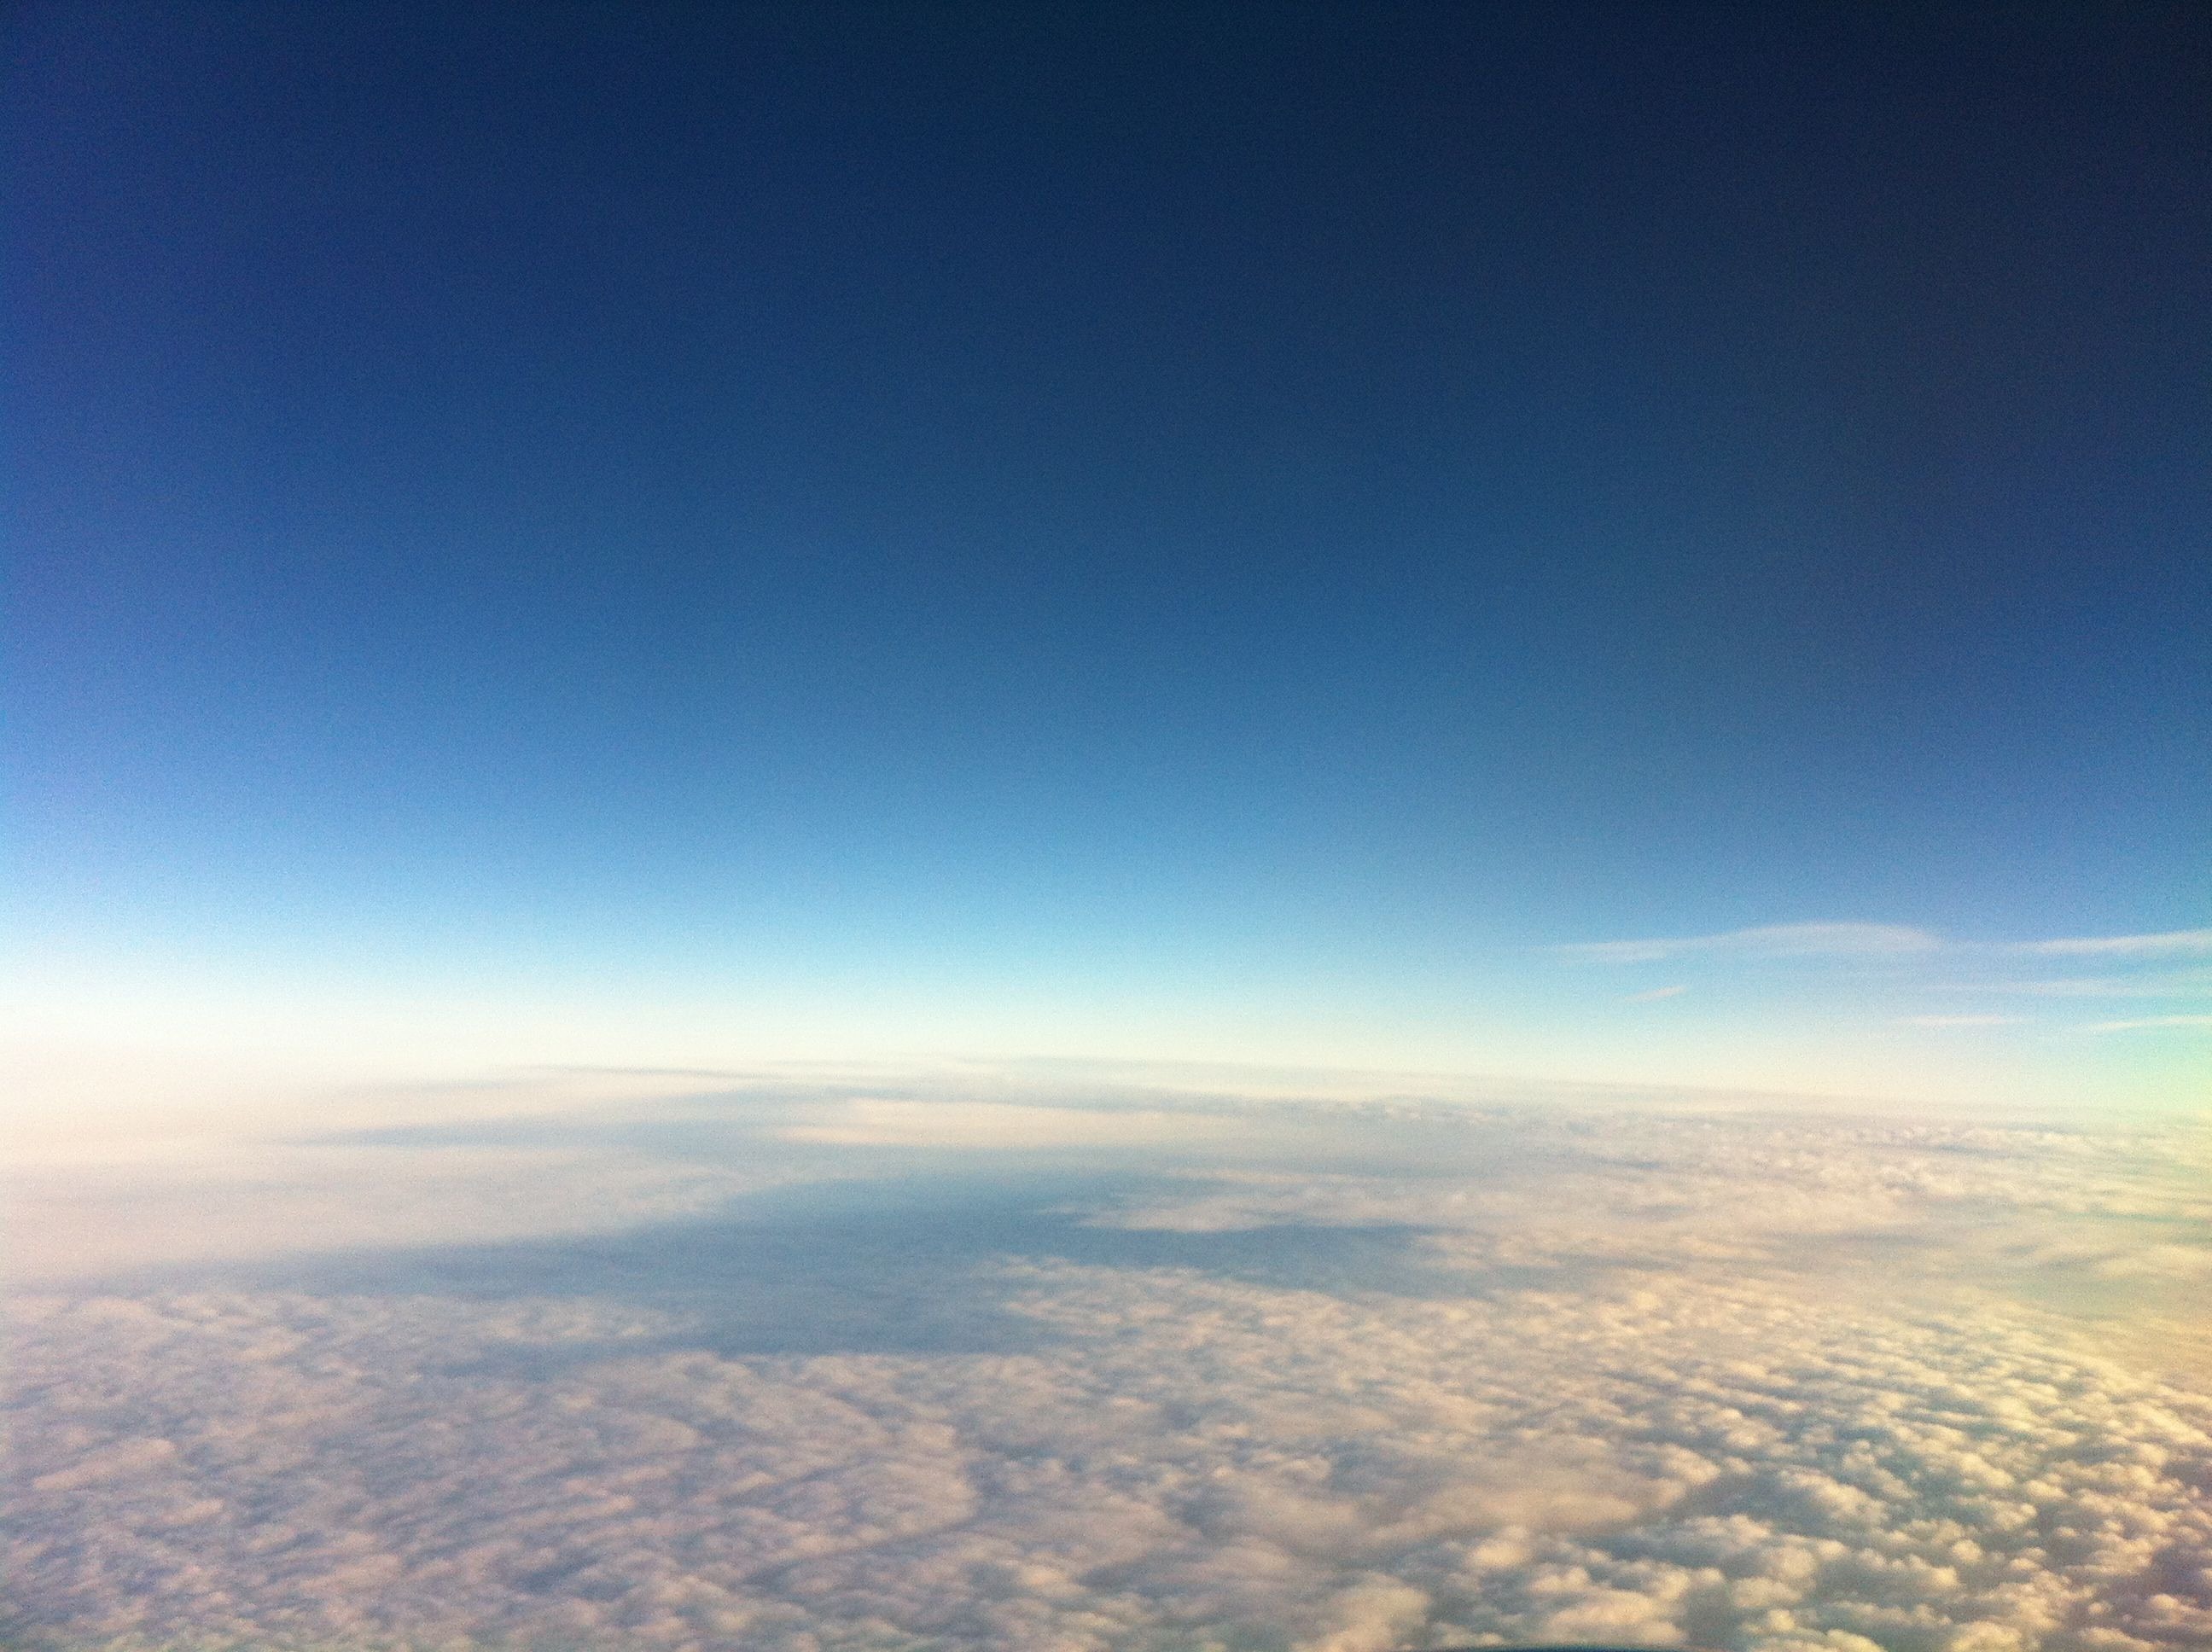
horizon, cloud, sky, sunrise, sunlight, escape, dawn, atmosphere, fly, dusk, flight, blue, plain, blue sky, himmel, sky blue, aerial photography, meteorological phenomenon, atmosphere of earth